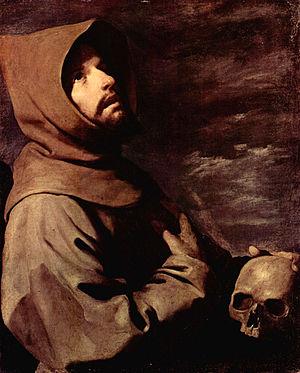
La capuche ou le capuchon est une coiffe conçue soit pour encadrer le visage, soit pour le cacher ; de fait, il a généralement une forme de voûte.
Les Frères mineurs capucins forment l'une des trois branches masculines du premier ordre religieux de la famille franciscaine, approuvé comme institut religieux de droit pontifical en 1528 par le pape Clément VII. De nombreux frères provenant presque tous de la branche de l'Observance et séparée de celle des Conventuels ont rallié alors ce nouvel ordre. Ils sont ainsi nommés du capuce ou capuchon dont ils couvrent leur tête. Les capucins sont aujourd'hui au nombre de 10 286, répartis à travers le monde. Leur ministre général est le P. Roberto Genuin, depuis le 3 septembre 2018.
Les Aventures de Roderick Random ou Roderick Random, en anglais, The Adventures of Roderick Random, publié en 1748, est le premier roman de Tobias Smollett. Le roman n'a d'abord pas été signé, mais lorsque son succès s'est confirmé, l'auteur en a reconnu la paternité. Si Paul-Gabriel Boucé défend âprement la thèse que l'assimilation entre Smollett et ses personae de fiction, en particulier son héros, a été fort dommageable à sa réputation littéraire, il ne semble pas y avoir de doute que Roderick Random s'appuie, au moins en partie, sur l'expérience personnelle de l'auteur embarqué dans la Royal Navy comme assistant-chirurgien, en particulier lors du siège de Carthagène.
Cette page dresse une liste de personnalités mortes au cours de l'année 1226 :
François d'Assise, né Giovanni di Pietro Bernardone à Assise en 1181 ou 1182 et mort le 3 octobre 1226, est un religieux catholique italien, diacre et fondateur de l'ordre des Frères mineurs caractérisé par une sequela Christi dans la prière, la joie, la pauvreté, l'évangélisation et l'amour de la Création divine. Il est canonisé dès 1228 par le pape Grégoire IX et commémoré le 4 octobre dans le calendrier liturgique catholique. François d'Assise est considéré comme le précurseur du dialogue interreligieux.
Saint François en extase est un tableau de Francisco de Zurbarán conservé à l'Alte Pinakothek de Munich et composé entre 1658 et 1660. Il représente l'extase de saint François d'Assise.
Historiquement, Jusqu'au milieu du XIXᵉ siècle, le textile reste l'activité de fabrication la plus importante d'Europe occidentale et jusqu'au milieu du XVIIIᵉ siècle, la laine et son principal dérivé, le drap, sont la principale activité textile. Il faut distinguer le tissu de laine, étoffe tissée, de types d'étoffes non tissées comme le feutre ou le tricot, autres utilisations communes de la laine. La laine était aussi abondamment utilisée, simplement nettoyée pour le matelassage et le rembourrage.